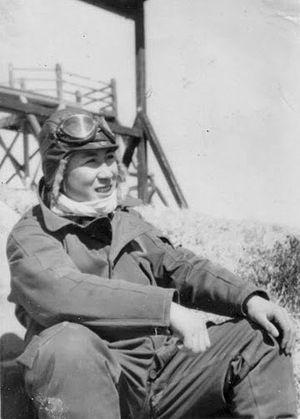
Seizō Yasunori (mort en 1945), pilote japonais.
Seizō Yasunori est un pilote de la marine impériale japonaise qui effectua une attaque kamikaze durant la bataille d'Okinawa.